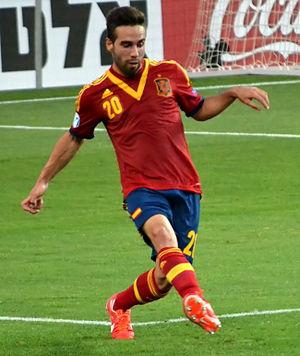
Daniel Carvajal Ramos né le 11 janvier 1992 à Leganés, est un footballeur espagnol qui évolue au poste d'arrière latéral droit au Real Madrid et en Équipe d'Espagne.